George Papandreou

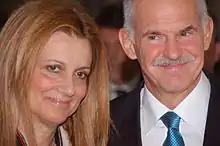
Papandreou and his then-wife attend the Quadriga Award 2010 ceremony on 3 October 2010 in Berlin.

George Papandreou was married to Ada Papapanou, until 2016, and they have a daughter, Margarita-Elena (born 1990). He also has a son, Andreas (born 1982), from a previous civil wedding to Evanthia Zissimides (1976–1987), who is from Cyprus.